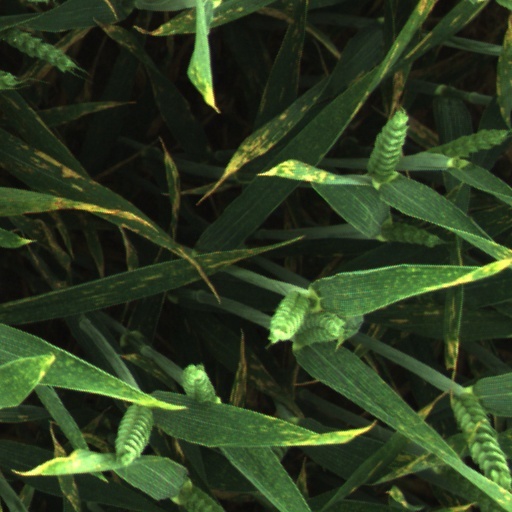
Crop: wheat